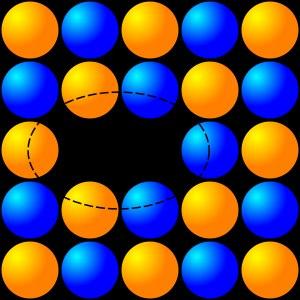
En cristallographie, une lacune est un type de défaut ponctuel du cristal dû à l'absence d'un atome sur un site normalement occupé.